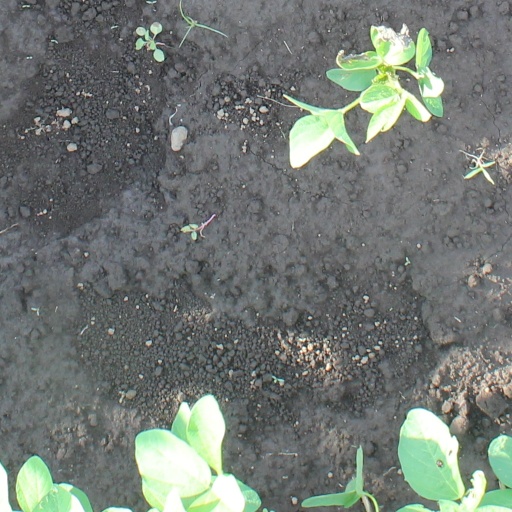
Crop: soybean